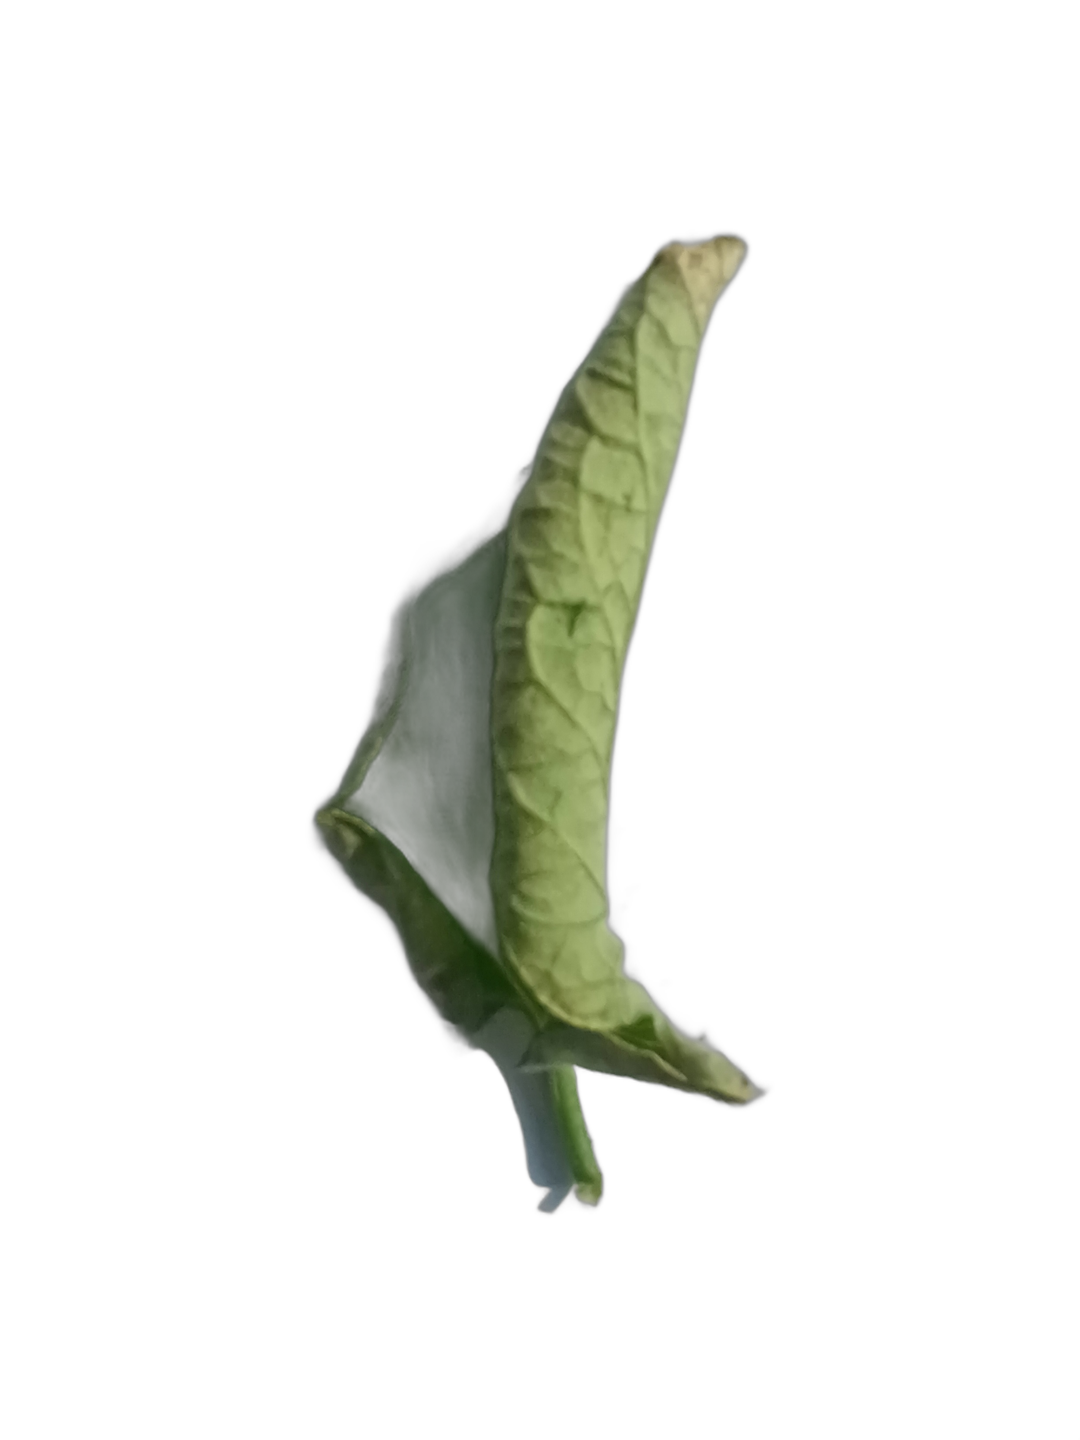
Crop: Tomato
Label: Mosaic